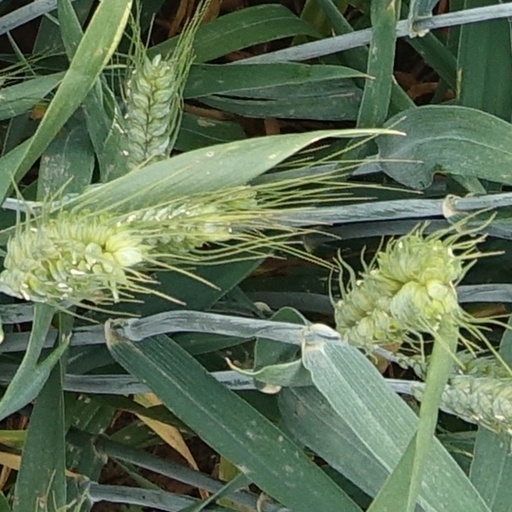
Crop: wheat